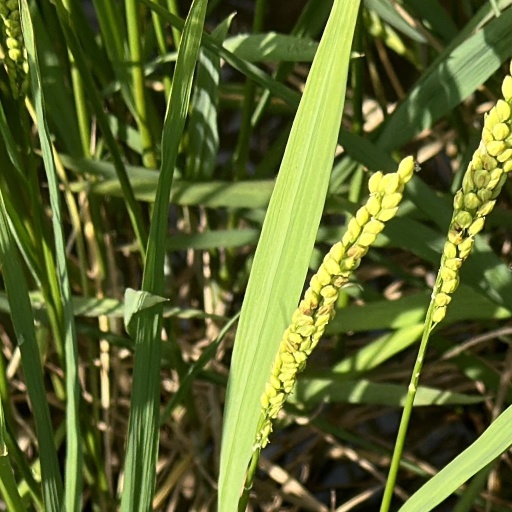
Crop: rice